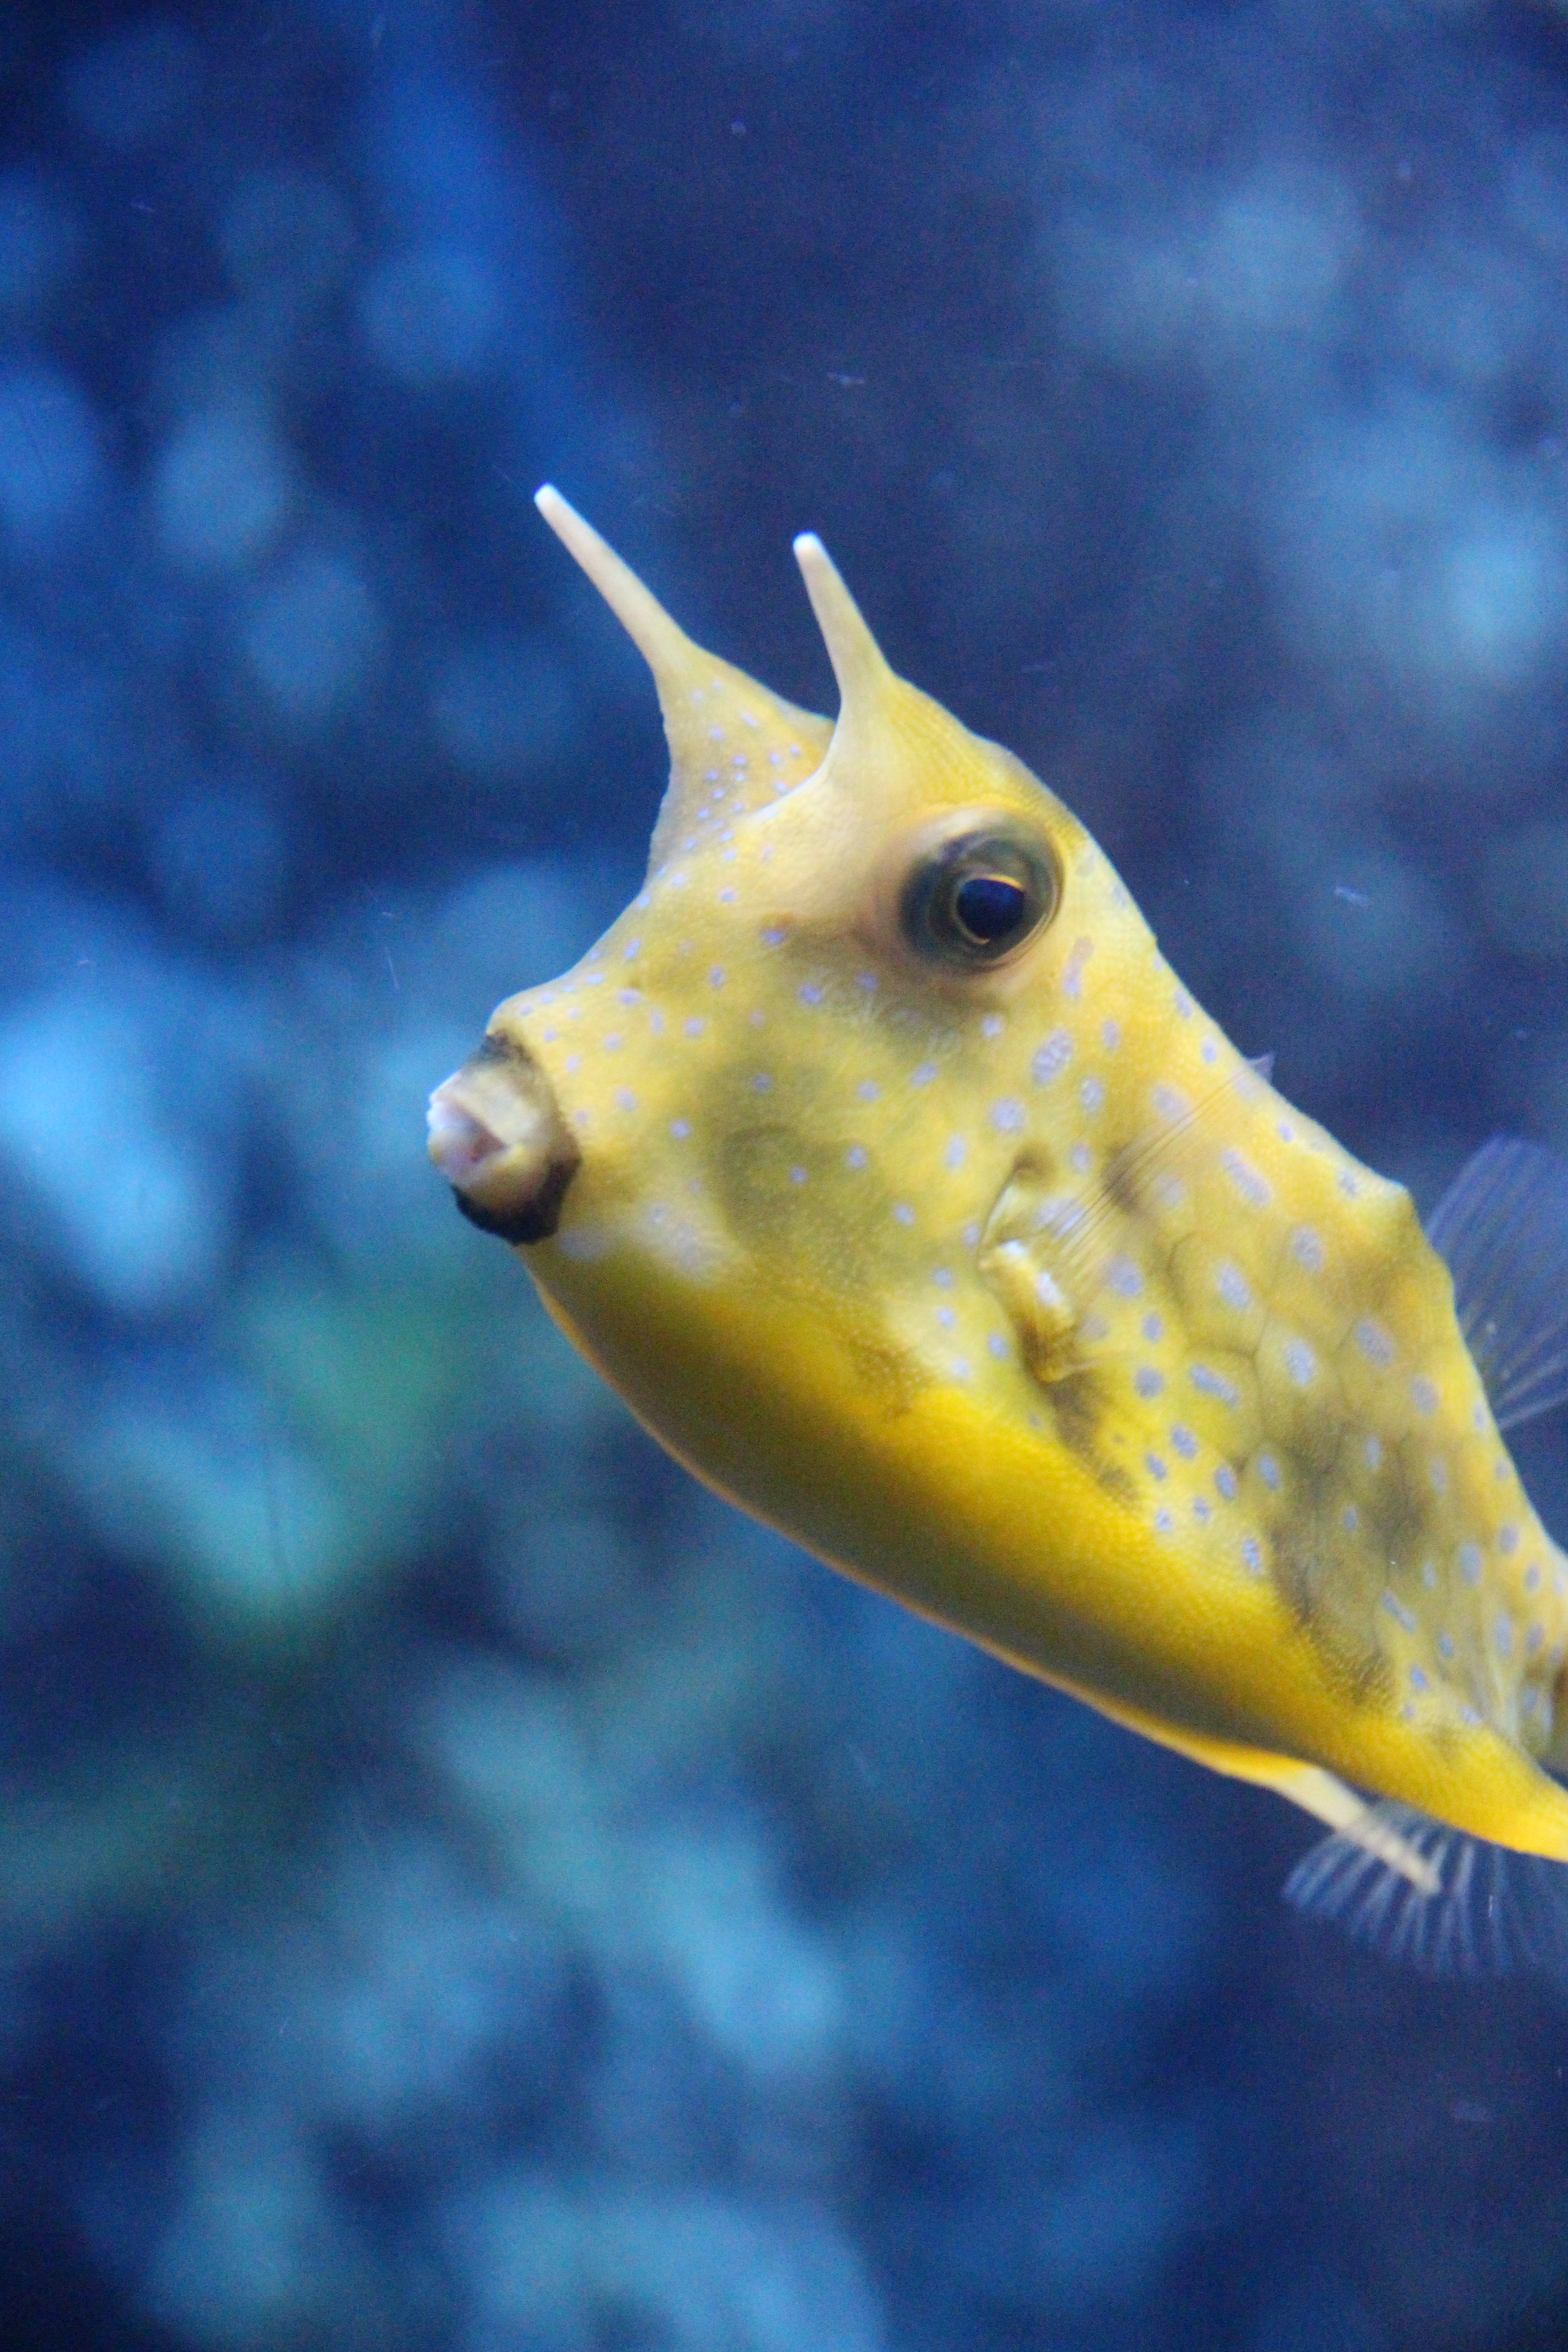
ocean, underwater, zoo, biology, yellow, fish, fauna, aquarium, animals, unusual, macro photography, undersea world, blue background, marine biology, deep sea fish, pomacentridae, fish boxes, ordinary horned basket, horned basket, lactoria cornuta, yellow boxfish, fish cow